Women in Armenia

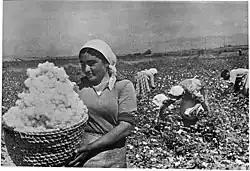
Women harvesting cotton in Armenia in the 1930s.

In 2023, Armenia ranked 1st worldwide for having the highest percentage of women as percentage of the workforce (52.76%).